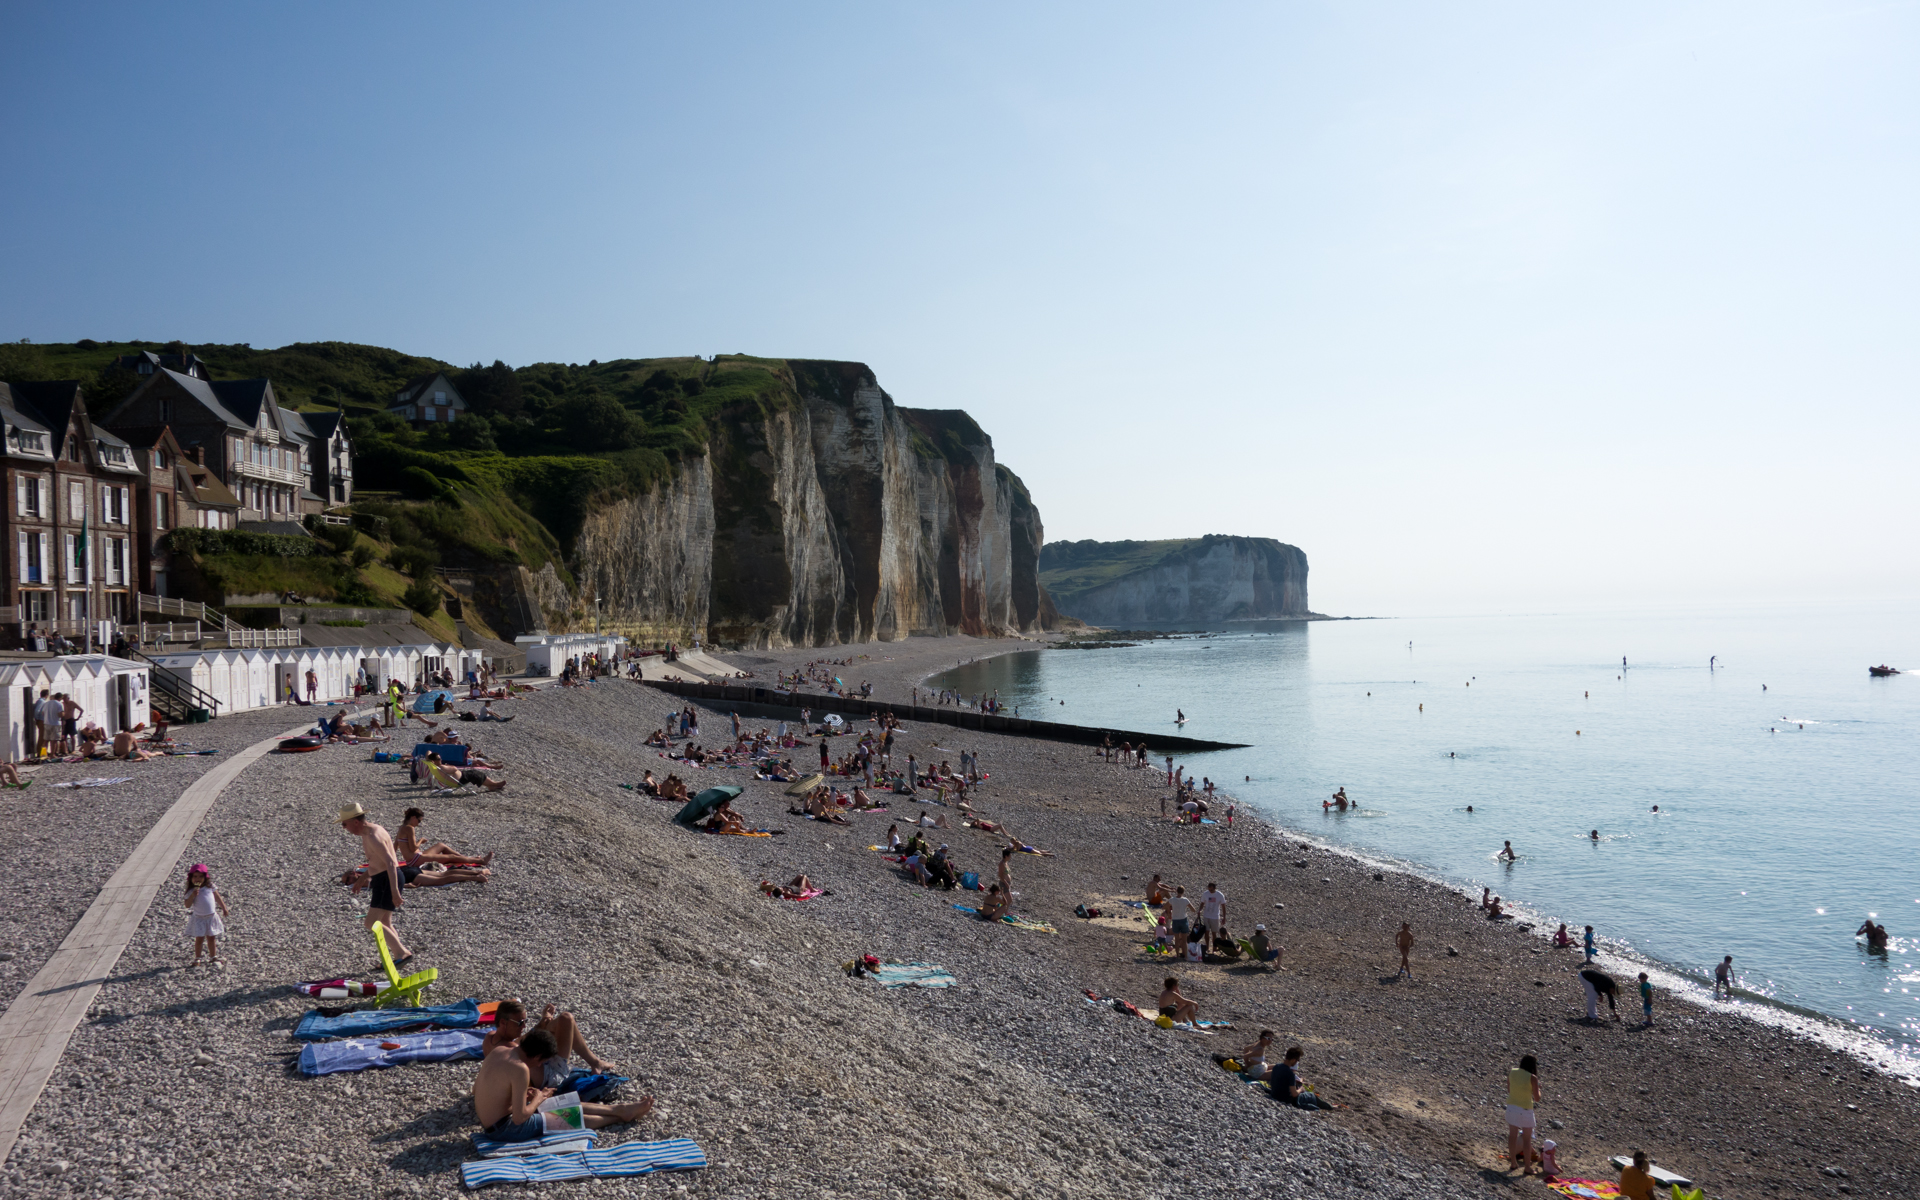
beach, sea, coast, sand, rock, ocean, shore, wave, walkway, vacation, cliff, cove, bay, tourism, terrain, body of water, falaises, normandie, cape, fecamp, petitesdalles, caux